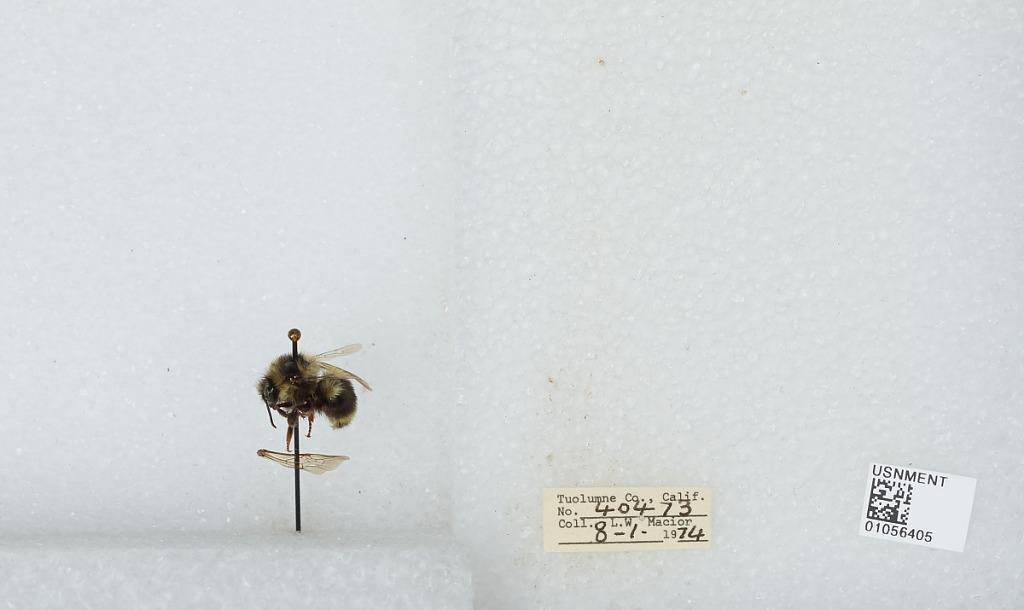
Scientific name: Bombus bifarius nearcticus
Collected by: L. Macior
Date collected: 1974-8-1
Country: United States
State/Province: California
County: Tuolumne
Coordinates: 38.02, -119.93